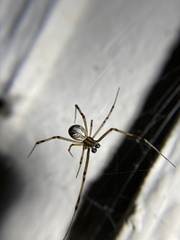
Species: Lactrodectus_hesperus